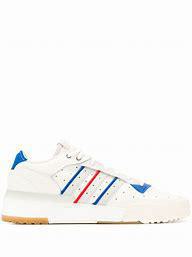
Brand: adidas
Model: originals Adidas Originals Rivalry Rm